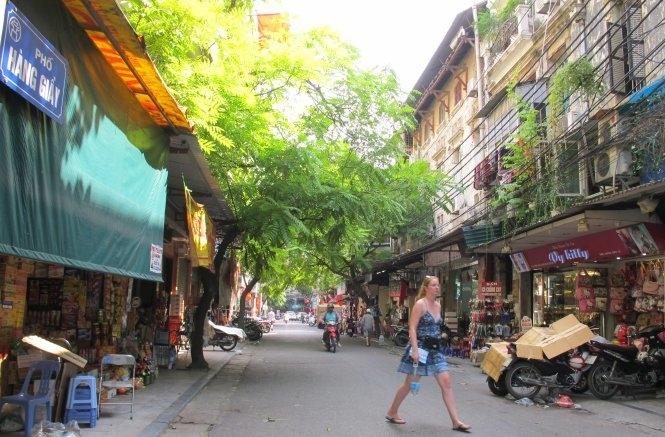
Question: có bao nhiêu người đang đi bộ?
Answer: có hai người